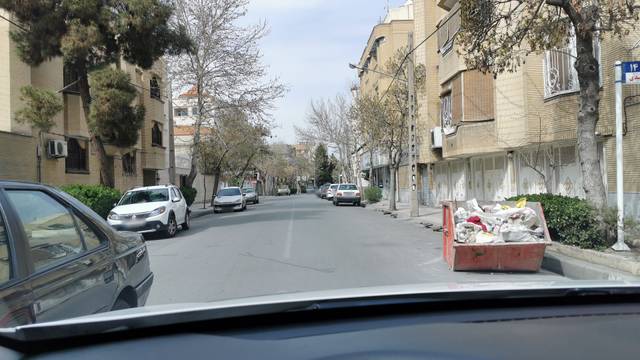
Region: Iran
Coordinates: 36.291, 59.577